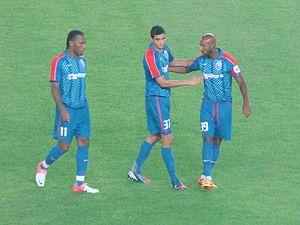
Nicolas Anelka, né le 14 mars 1979 au Chesnay, est un footballeur international français qui a évolué au poste d'attaquant.